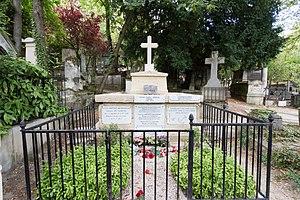
La famille Benoist de Laumont est une famille originaire du Hainaut, aujourd'hui éteinte, dont l'un des membres fut anobli par le roi Louis XVIII.